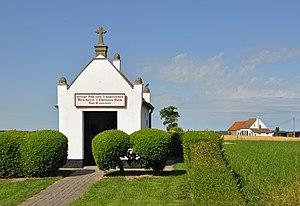
Uitkerke (commune de Blankenberge, Belgique)